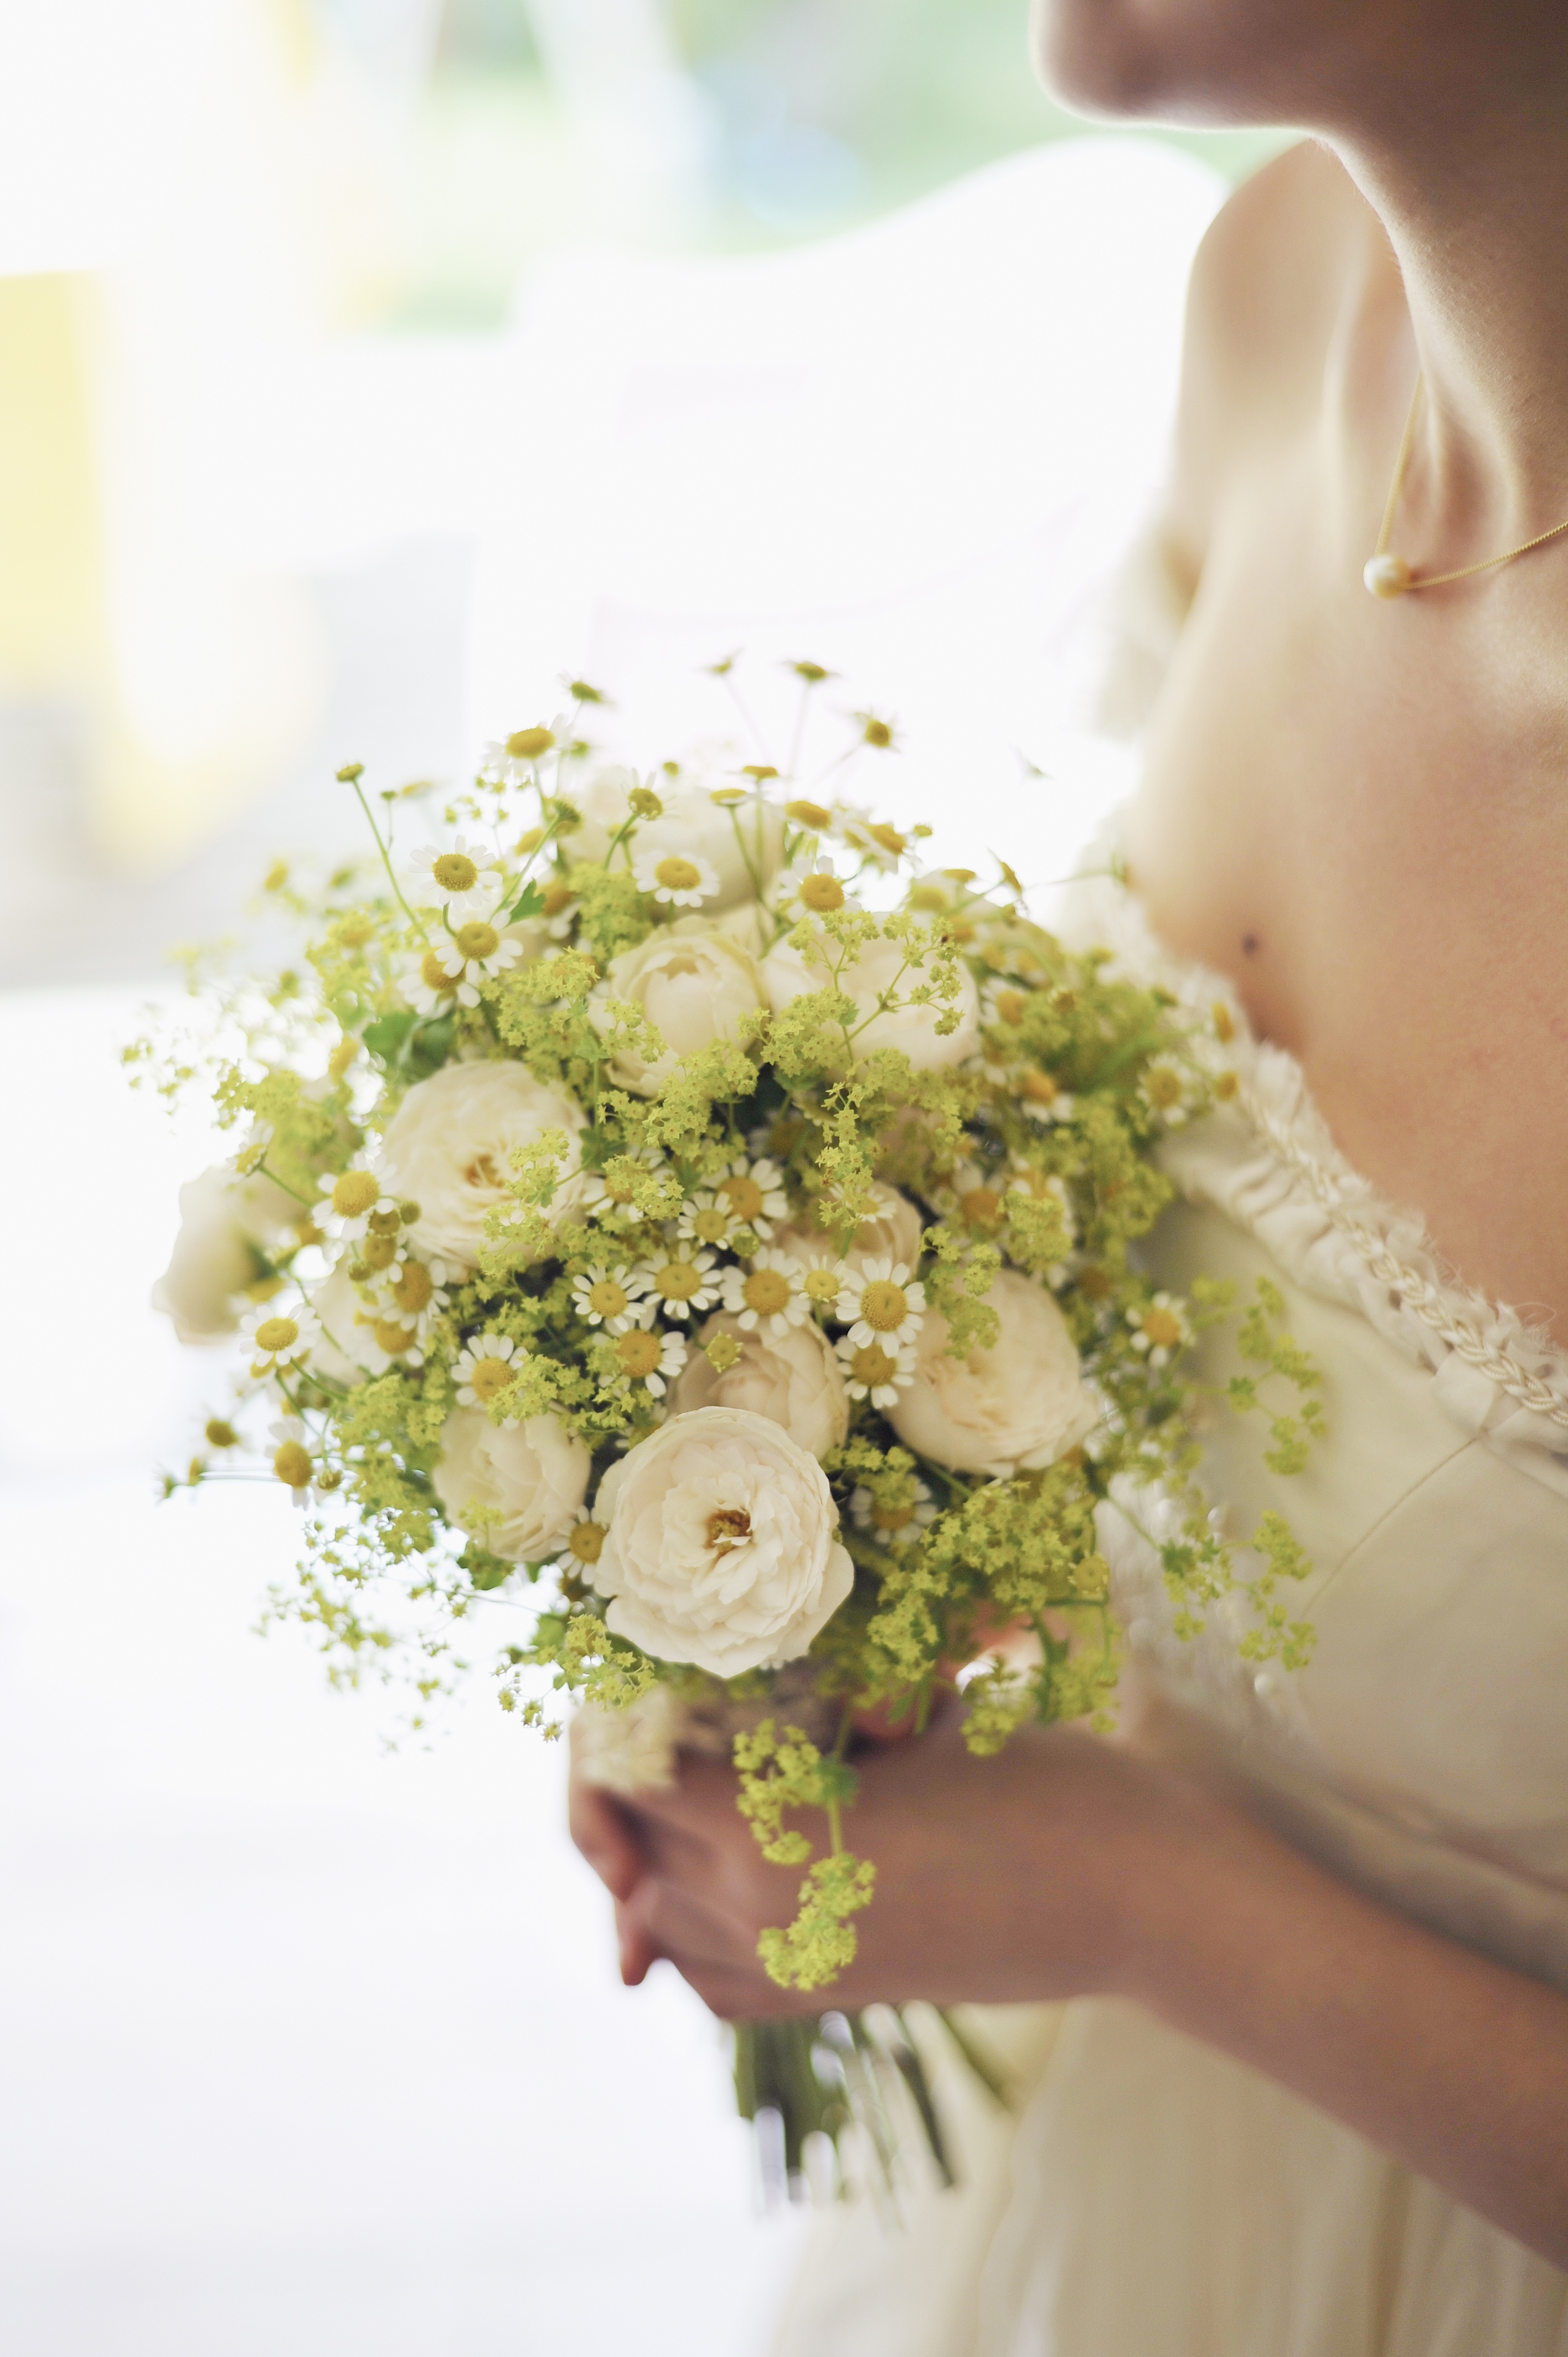
person, plant, girl, woman, photography, flower, bouquet, wedding, wedding dress, bride, groom, marriage, flowers, ceremony, photograph, beautiful, floristry, gown, flower bouquet, floral design, flower arranging, bridal clothing